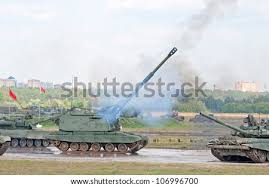
Label: 2S19_MSTA